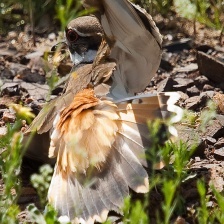
Species: KILLDEAR
Scientific name: CHARADRIUS VOCIFERUS